Answer in natural language. Considering the relative positions, where is black rectangular stone countertop with respect to sixdrawer dresser in gray? Choose between the following options: left or right
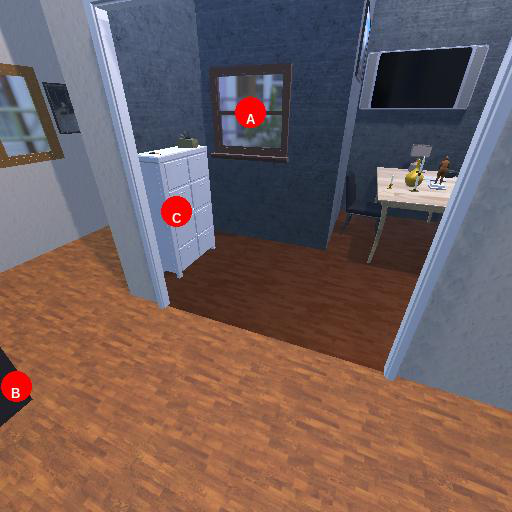
<answer>left</answer>